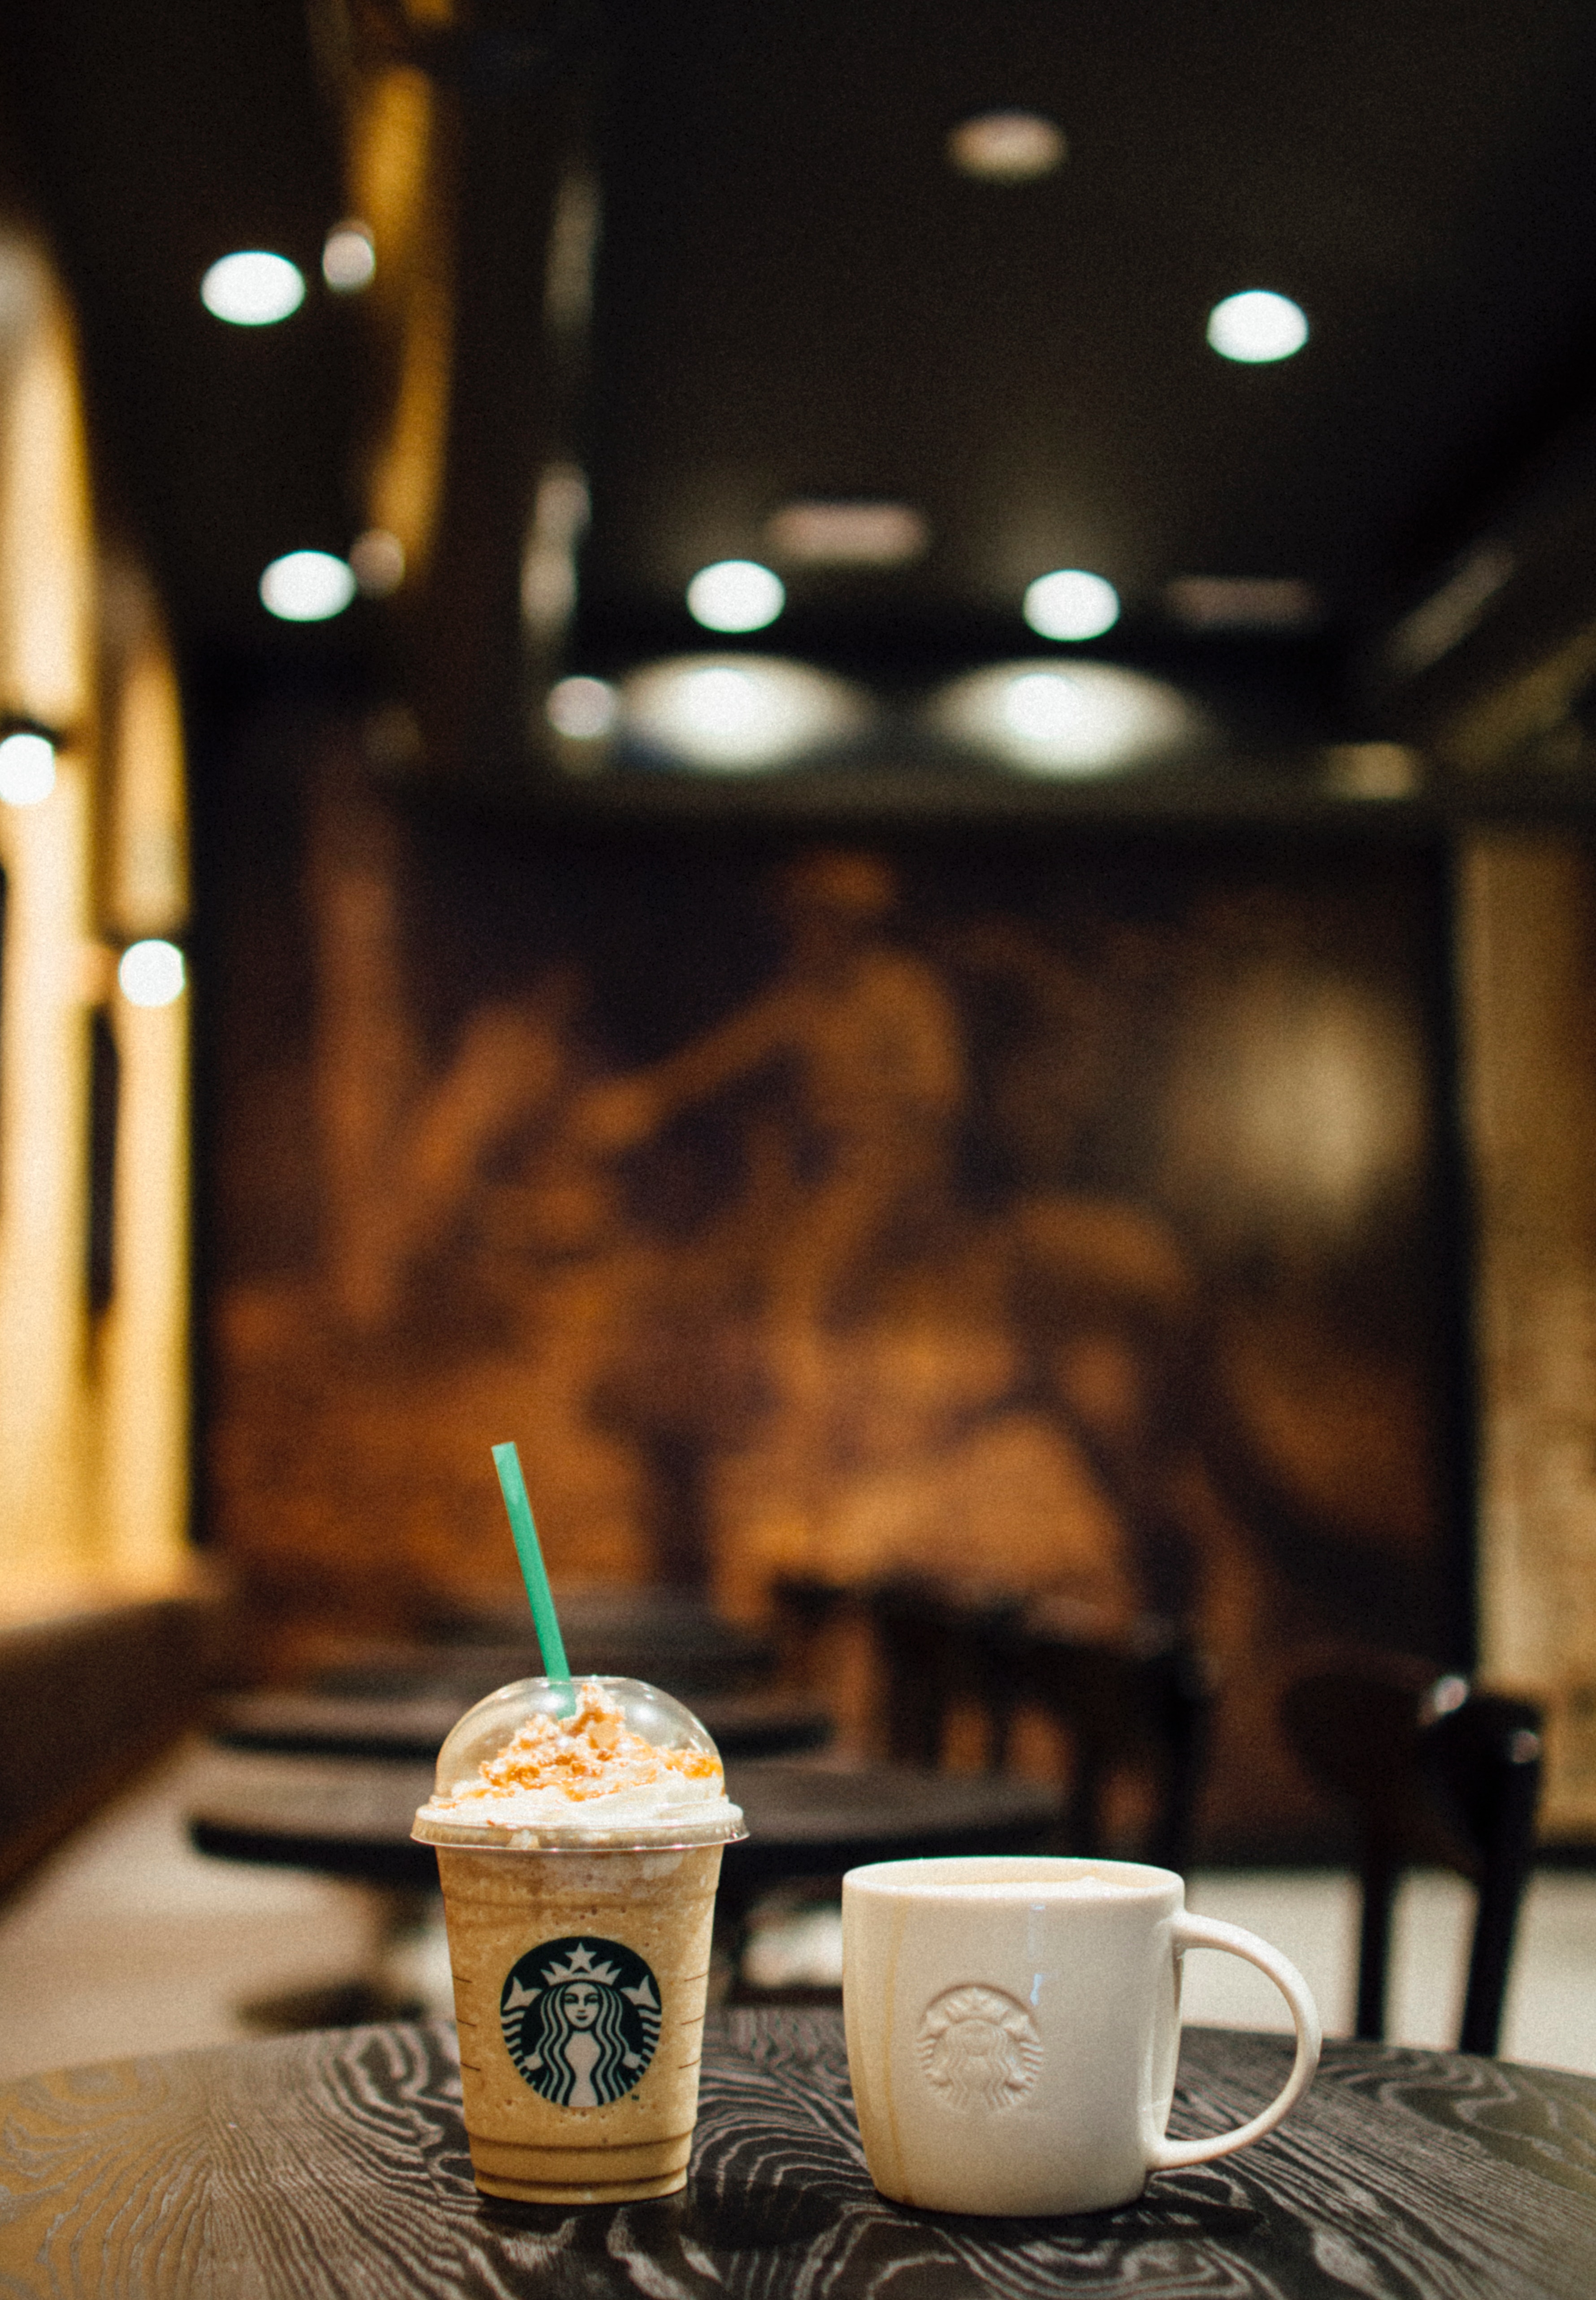
cup, drink, coffee, coffee cup, caff macchiato, coffeehouse, latte macchiato, cappuccino, frapp coffee, cafe au lait, drinkware, table, food, cafe, white coffee, latte, espresso, sweetness, caffeine, restaurant, tableware, caff americano, Java coffee, serveware